Mitt Romney

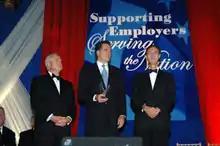
Receiving the 2006 Secretary of Defense Employer Support Freedom Award on behalf of his state

Romney encouraged Republicans to engage in tactical voting, by supporting whichever of the remaining rivals had the best chance to beat Trump in any given state. As such, Romney announced he was voting for, although not endorsing, Ted Cruz for president in the March 22 Utah caucus. As the race went on, there was some evidence that tactical voting was occurring, and some partial arrangements were formed among candidates, but by May 3, Trump had defeated all his opponents and became the party's presumptive nominee. Romney announced that he would not support Trump in the general election, saying, "I am dismayed at where we are now. I wish we had better choices."